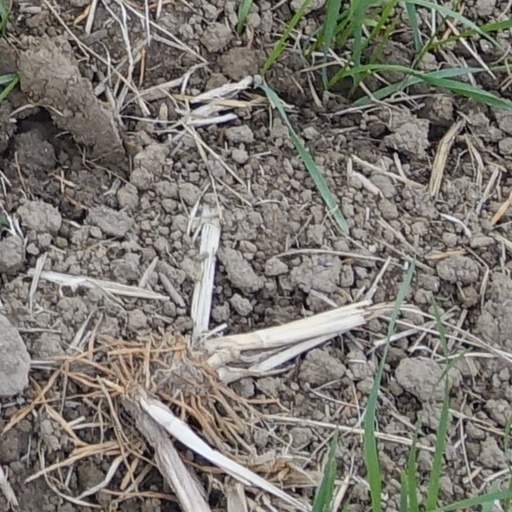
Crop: wheat